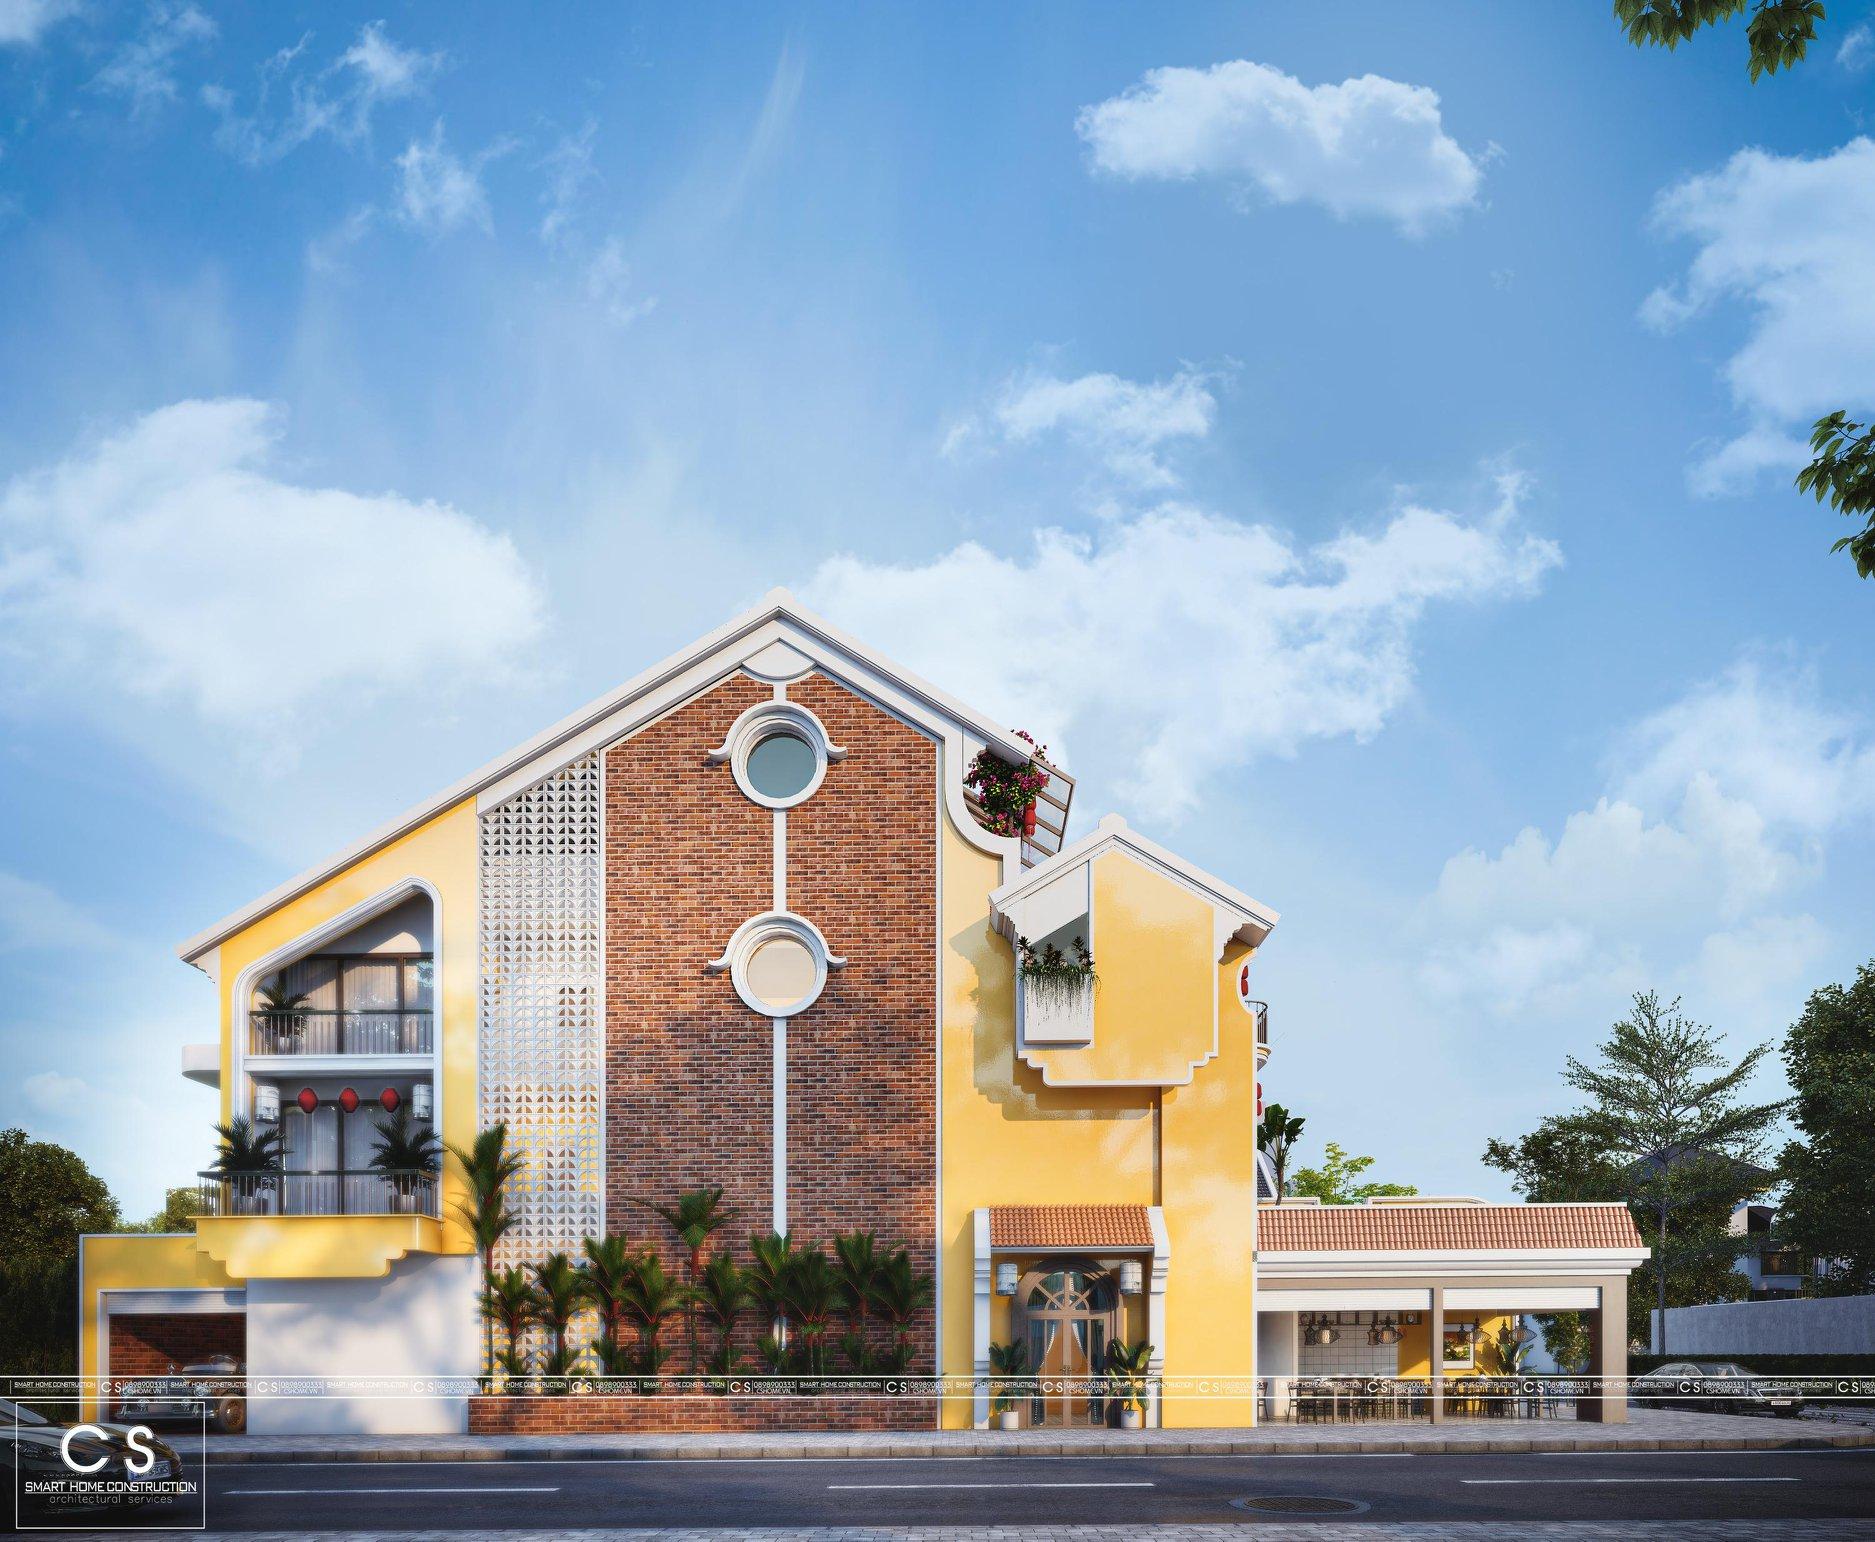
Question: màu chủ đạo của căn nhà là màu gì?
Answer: căn nhà có màu chủ đạo là màu vàng